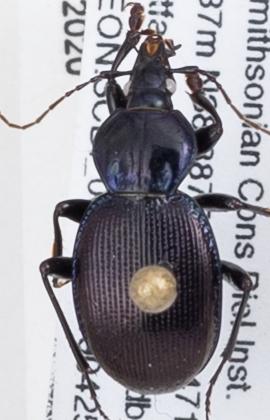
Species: Sphaeroderus stenostomus stenostomus
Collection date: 2019-04-25
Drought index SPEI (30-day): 0.47
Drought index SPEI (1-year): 2.09
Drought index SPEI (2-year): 2.09